New Oregon, New York

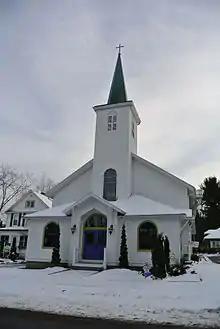
St. Mary of the Immaculate Conception Church, New Oregon, New York

New Oregon is a small hamlet in the town of North Collins in southern Erie County, New York, United States. The hamlet is on the South Branch Eighteen Mile Creek.